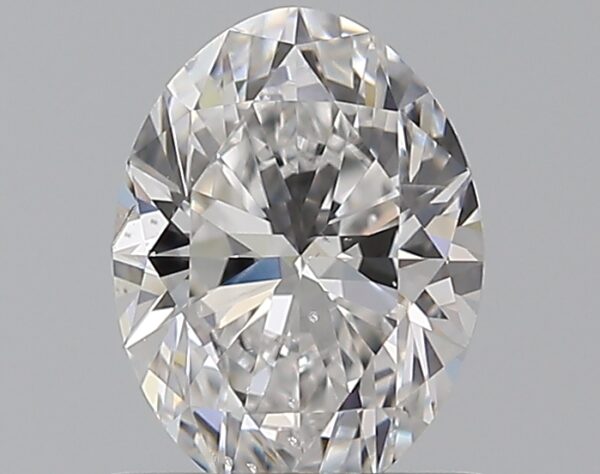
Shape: oval
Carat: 0.73
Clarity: SI1
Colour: F
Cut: EX
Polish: EX
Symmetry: VG
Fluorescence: F
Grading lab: GIA
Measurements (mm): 6.91 x 5.15 x 3.28